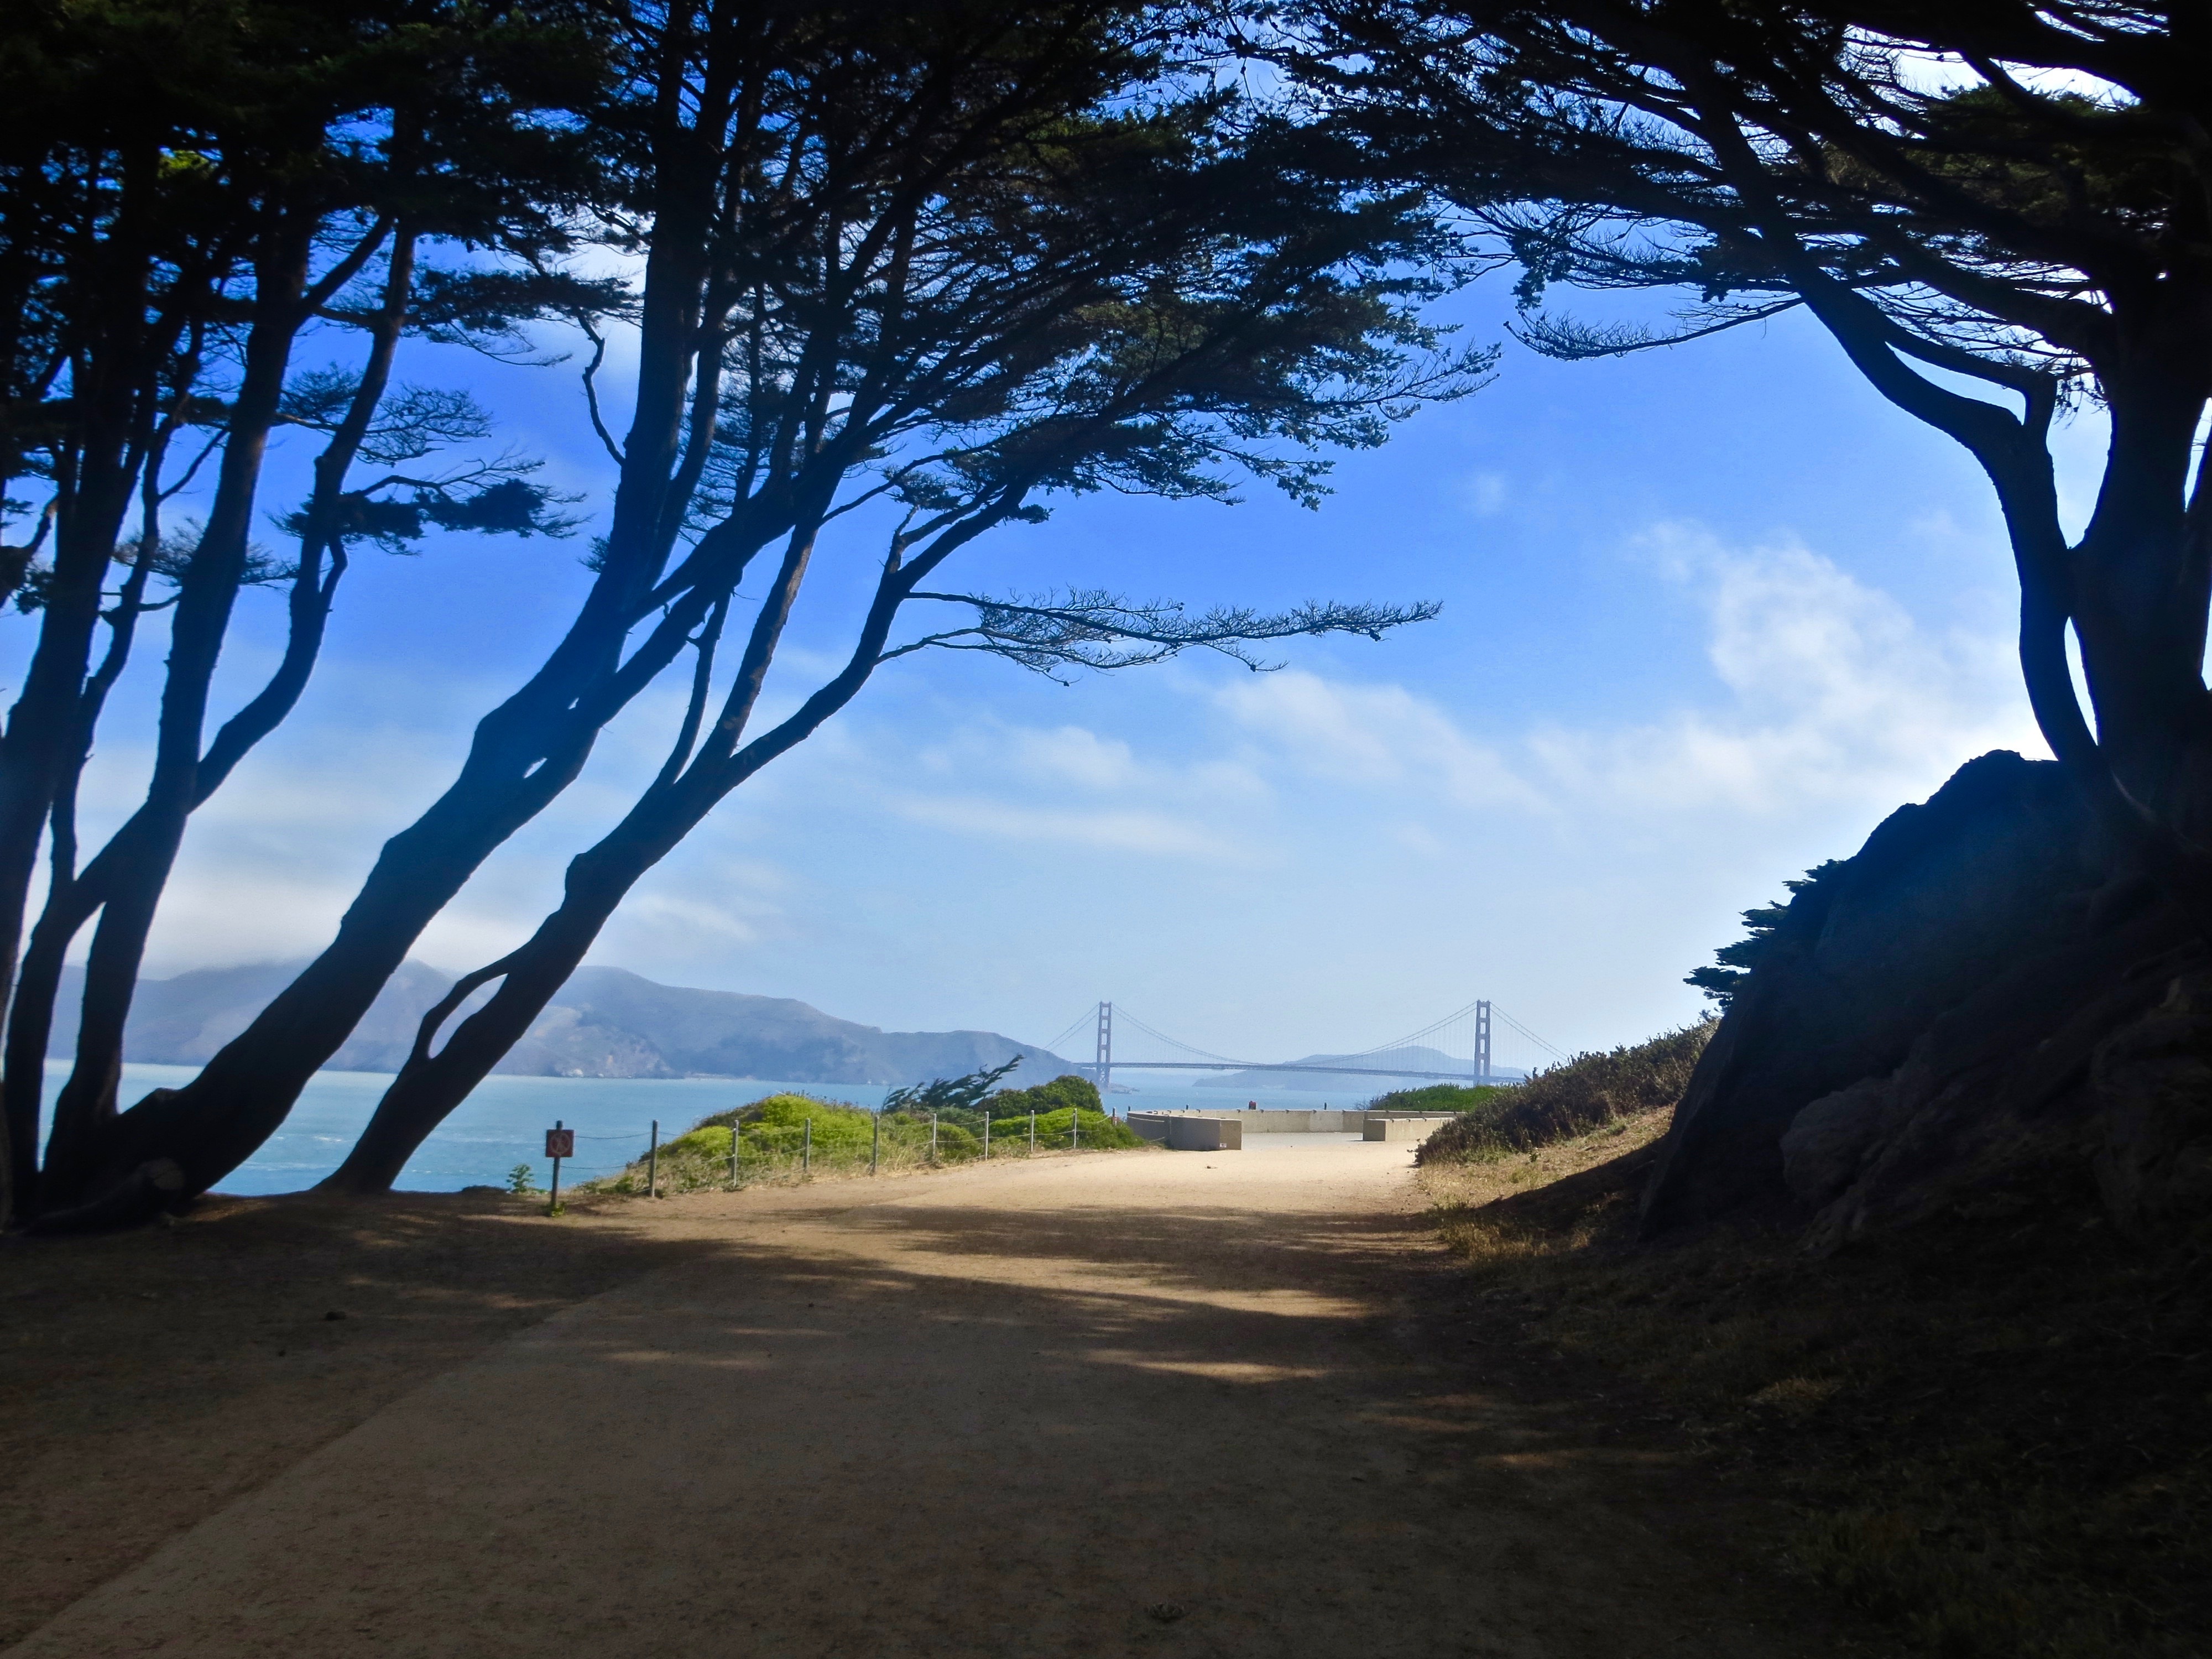
beach, landscape, sea, coast, tree, nature, rock, cloud, sky, road, bridge, sunlight, morning, hill, city, san francisco, dusk, america, woody plant